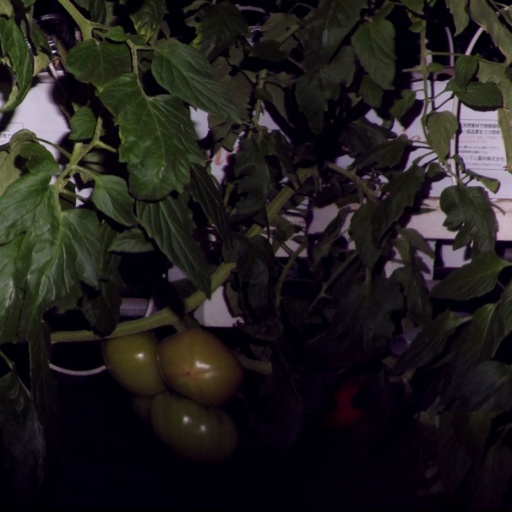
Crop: tomato